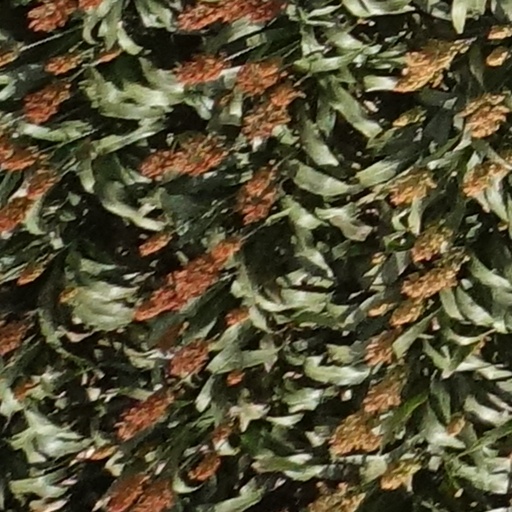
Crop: sorghum